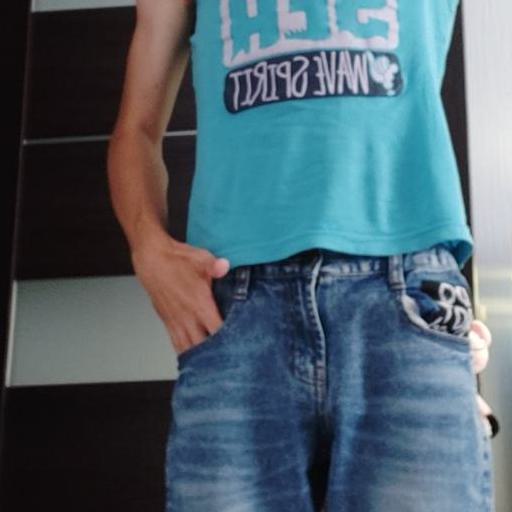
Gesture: no_gesture